Casey Schmitt

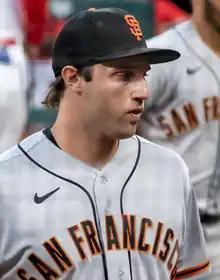
Schmitt with the Giants in 2023

Casey Shawn Schmitt (born March 1, 1999) is an American professional baseball infielder for the San Francisco Giants of Major League Baseball (MLB). Schmitt played college baseball at San Diego State as both a pitcher and a third baseman. He was selected in the second round of the 2020 MLB draft by the Giants, and in 2022 he was named a Minor League Baseball Gold Glove, as the best defensive third baseman in the minor leagues. He made his MLB debut in 2023.